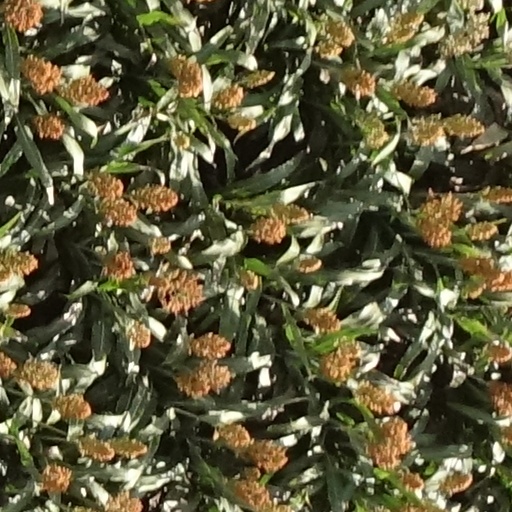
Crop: sorghum